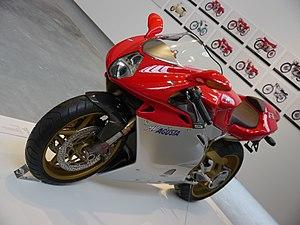
MV Agusta F4 Oro